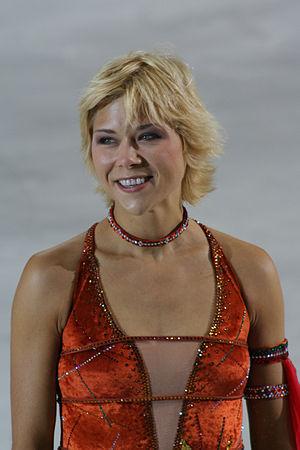
Tanja Szewczenko, née le 26 juillet 1977, est une patineuse artistique allemande qui travaille depuis 2001 en tant qu'actrice.